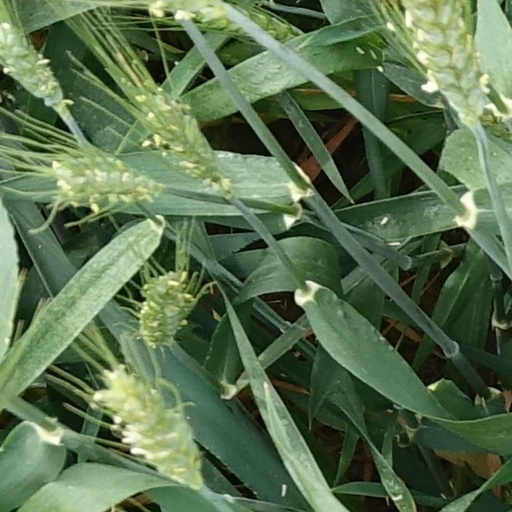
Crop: wheat